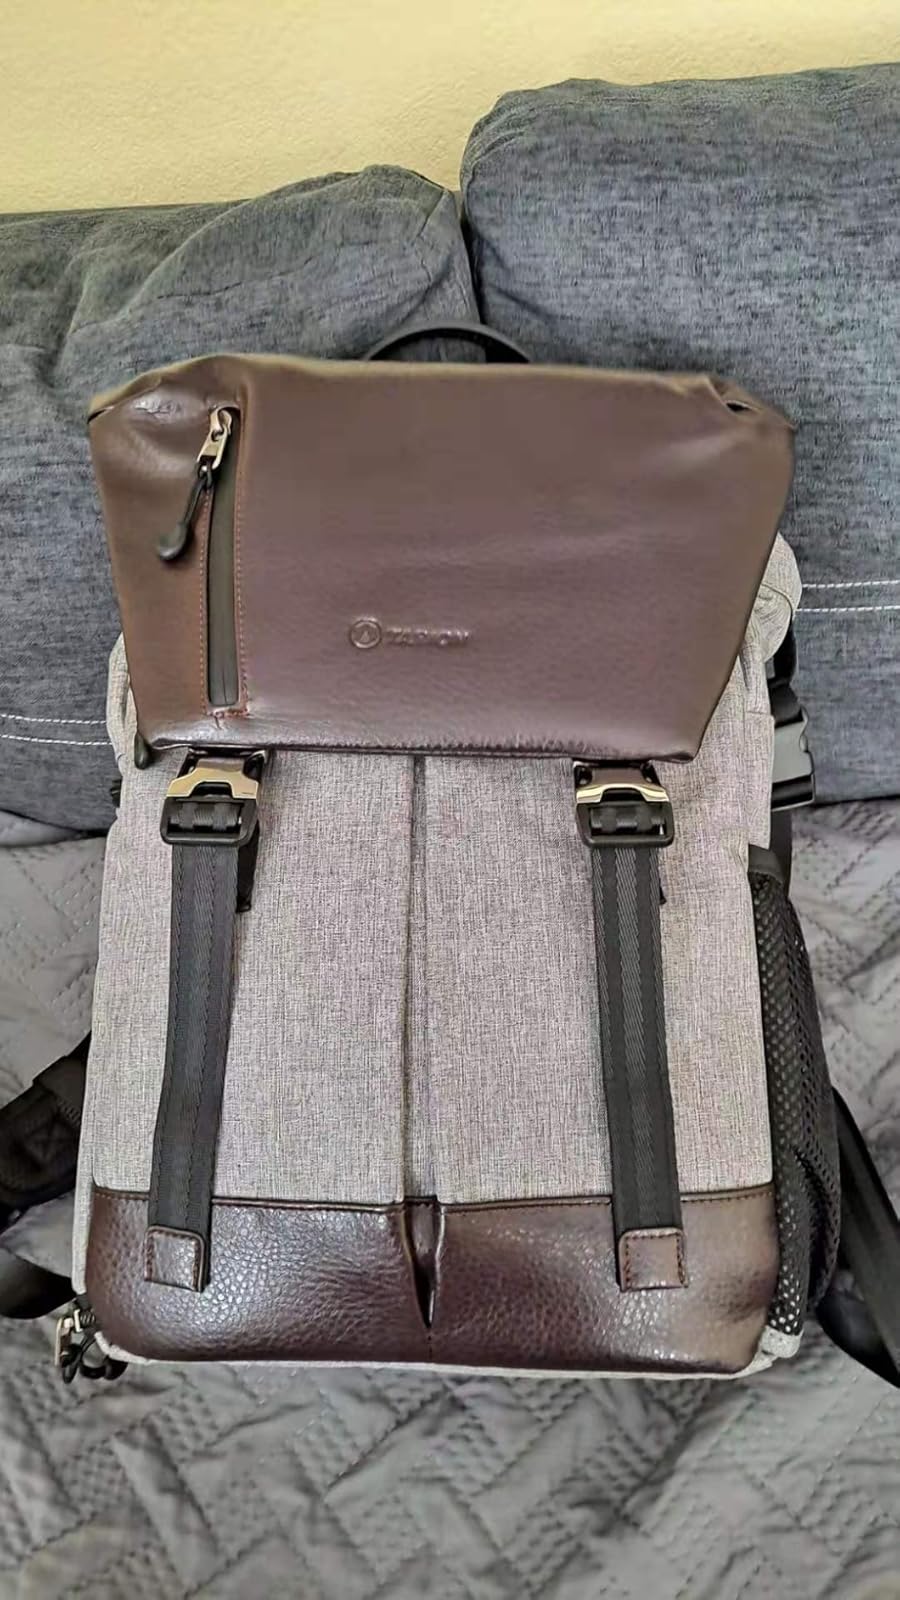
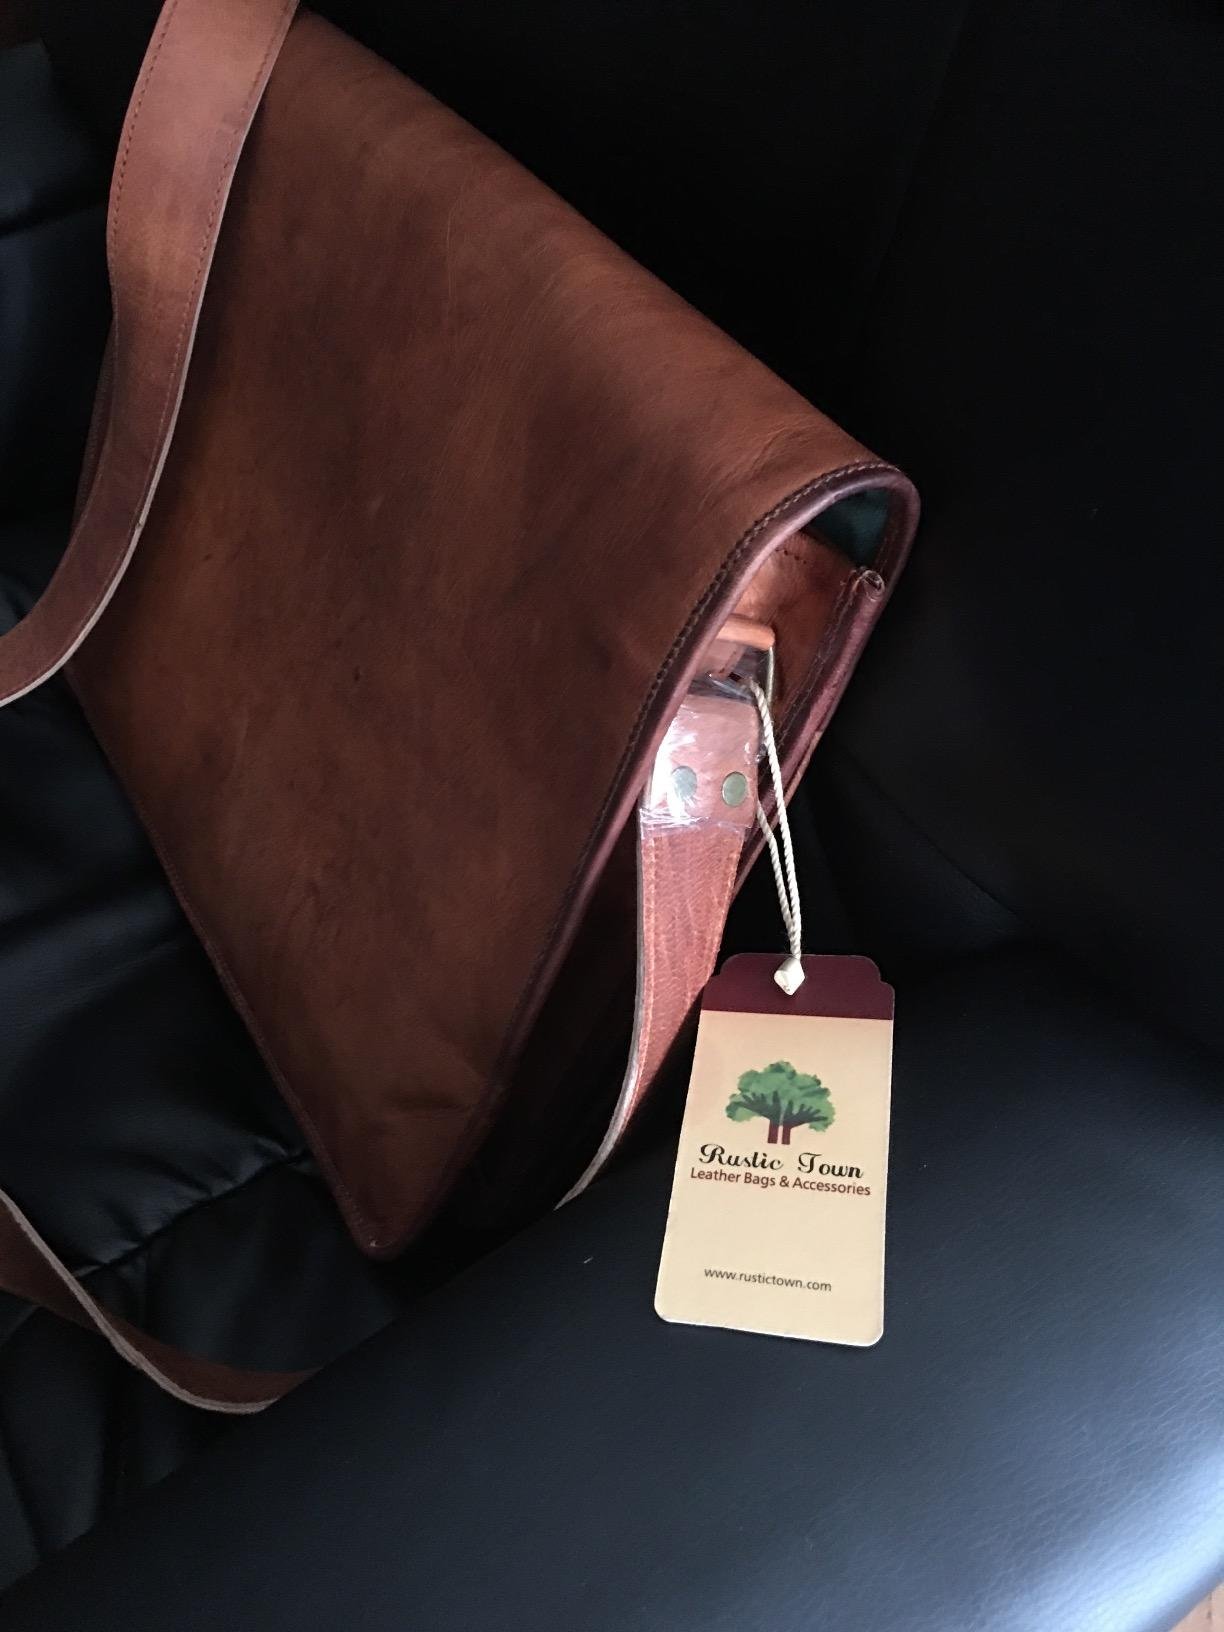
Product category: bag
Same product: no